Bromsgrove

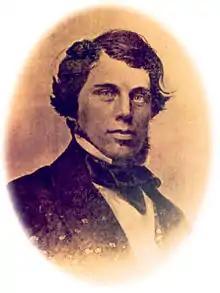
James McConnell

The industry featured in Robert Sherard's book "The White Slaves of England" in 1897, which includes a detailed picture of nailmaking in its final years. At this time, working weeks of 70–90 hours were commonplace and poverty still widespread. Their diet was typically bread, margarine and tea, with cheese as an occasional supplement, and sometimes meat. Chickens and pigs were often kept as another way to supplement their diet.